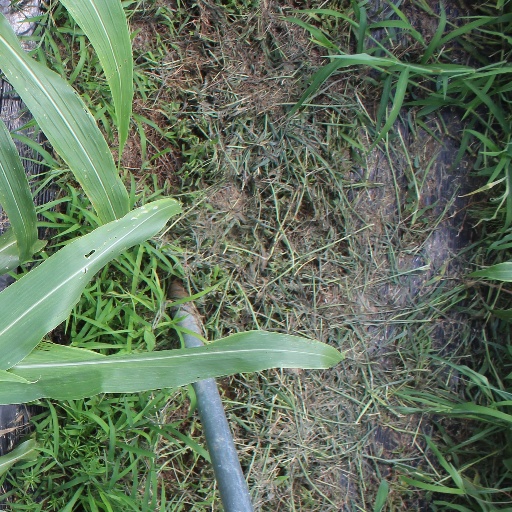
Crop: sorghum